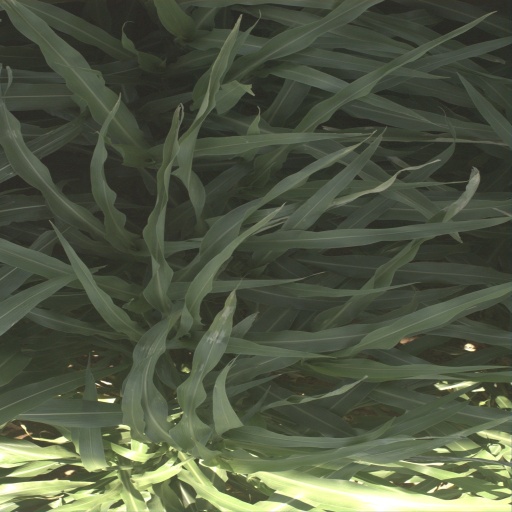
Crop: sorghum